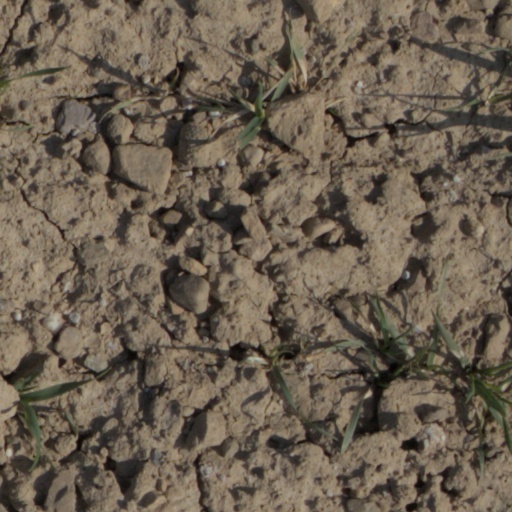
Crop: wheat